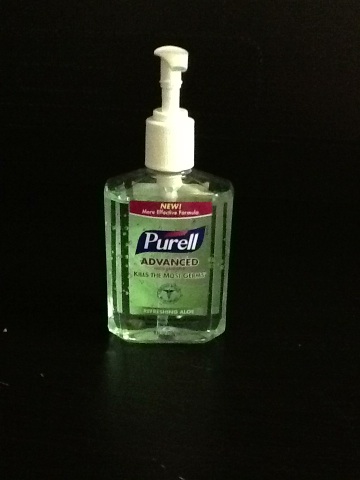Question: What is this?
Answer: hand sanitizer